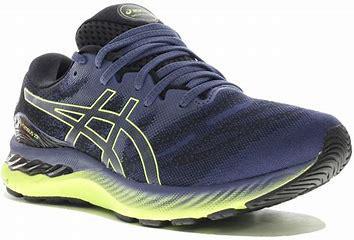
Brand: Asics
Model: Gel Nimbus 9